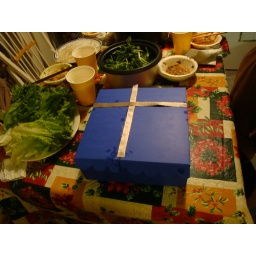
in a beautiful blue box